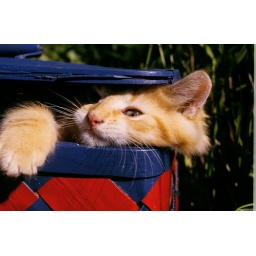
red cat in traditional box